Leh Lub Salub Rarng

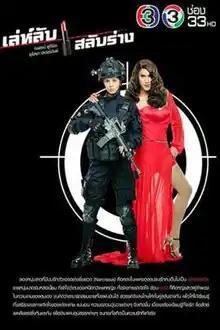
Promotional poster

Leh Lub Salub Rarng is a 2017 Thai romantic comedy television series starring Nadech Kugimiya, Urassaya Sperbund, Preechaya Pongthananikorn and Thanapob Leeratanakajorn. It aired on Channel 3 from July 31 to September 4, 2017.